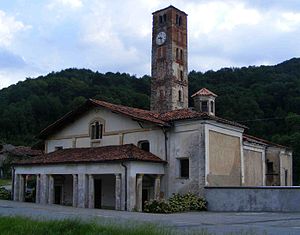
Curino
Curino er en comune i Biella i den italienske region Piemonte, lokaliseret omkring 70 km nordøst for Turin og omkring 12 km nordøst for Biella. Den 31. December 2004, havde byen et indbyggertal på 480 og et areal på 21.4 km².